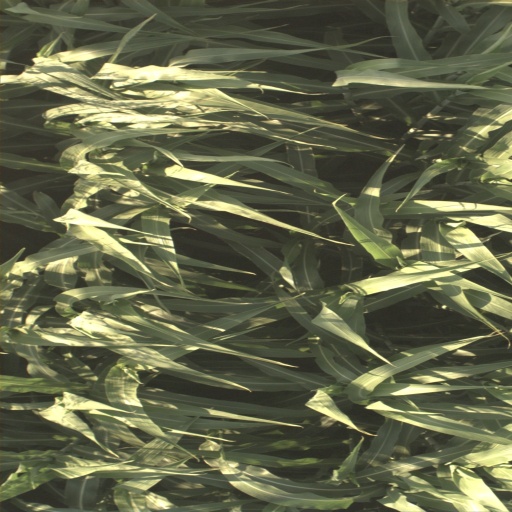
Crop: sorghum